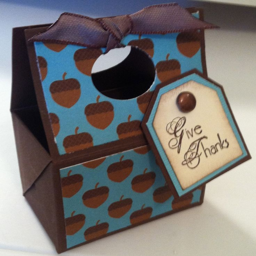
made this little box to sell at craft fair this fall .